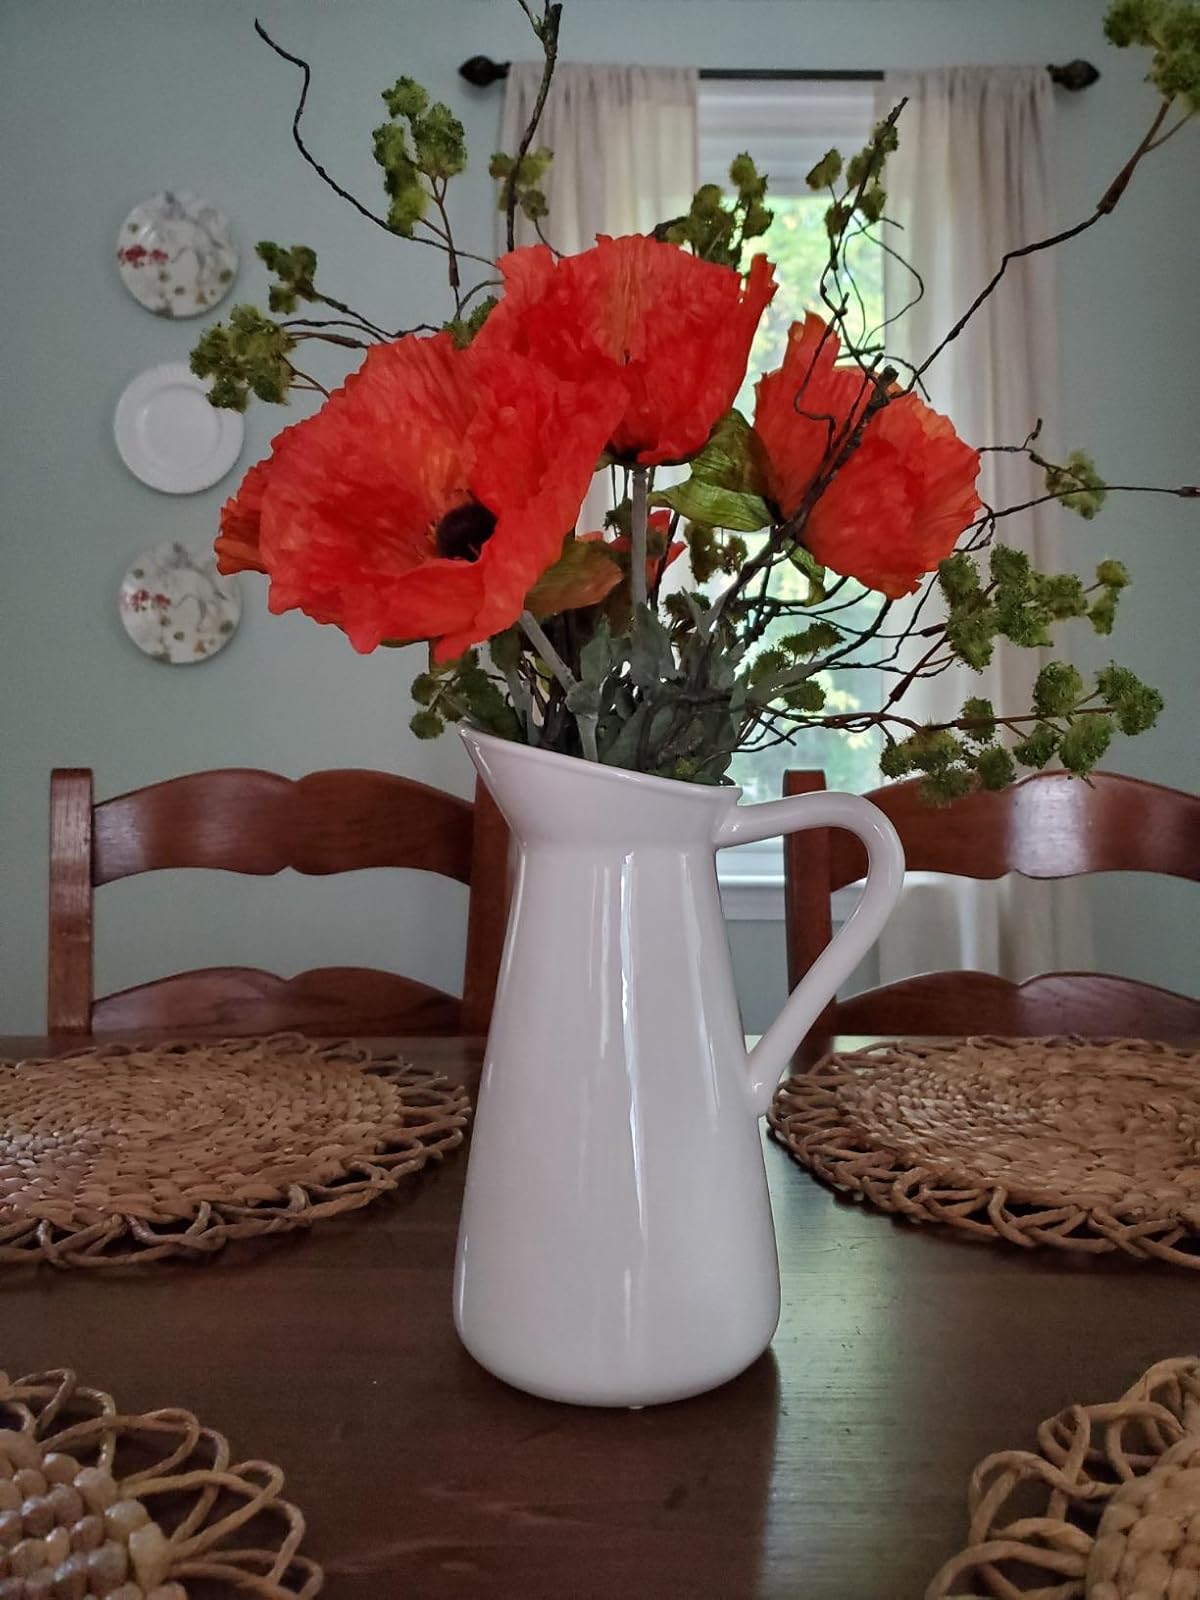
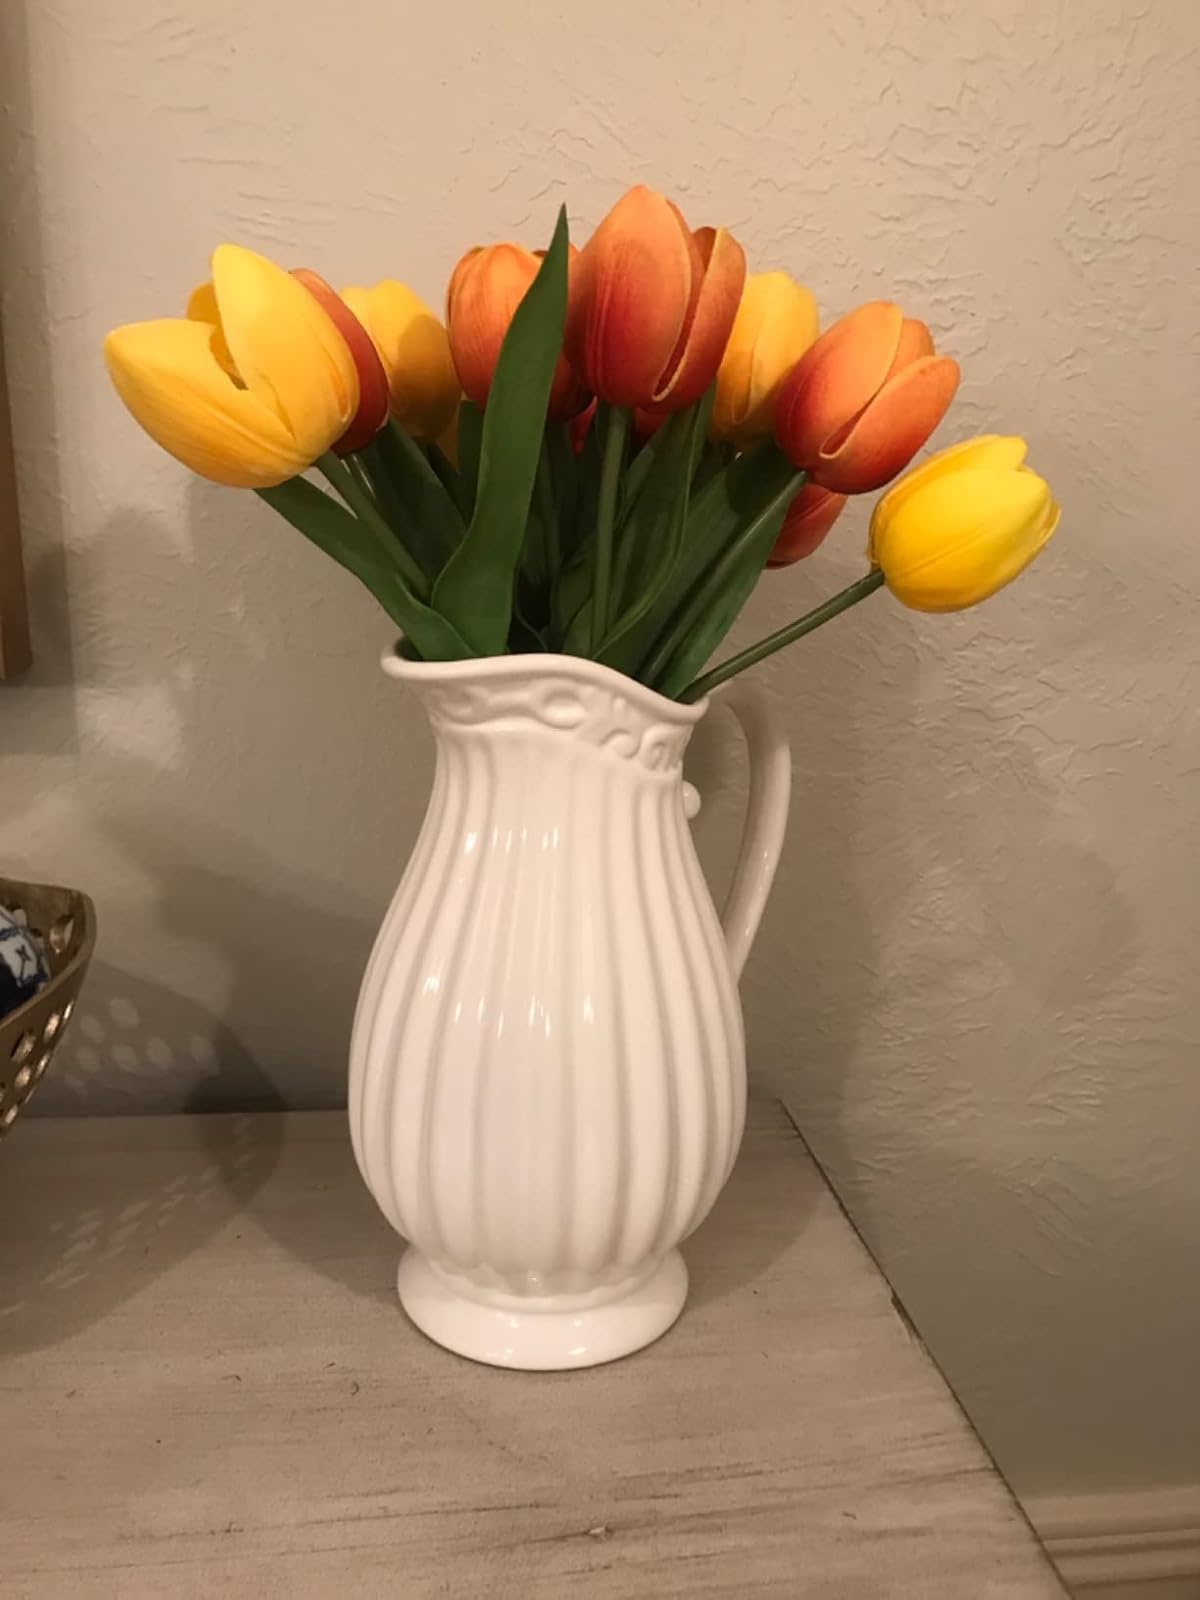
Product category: vase
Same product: no